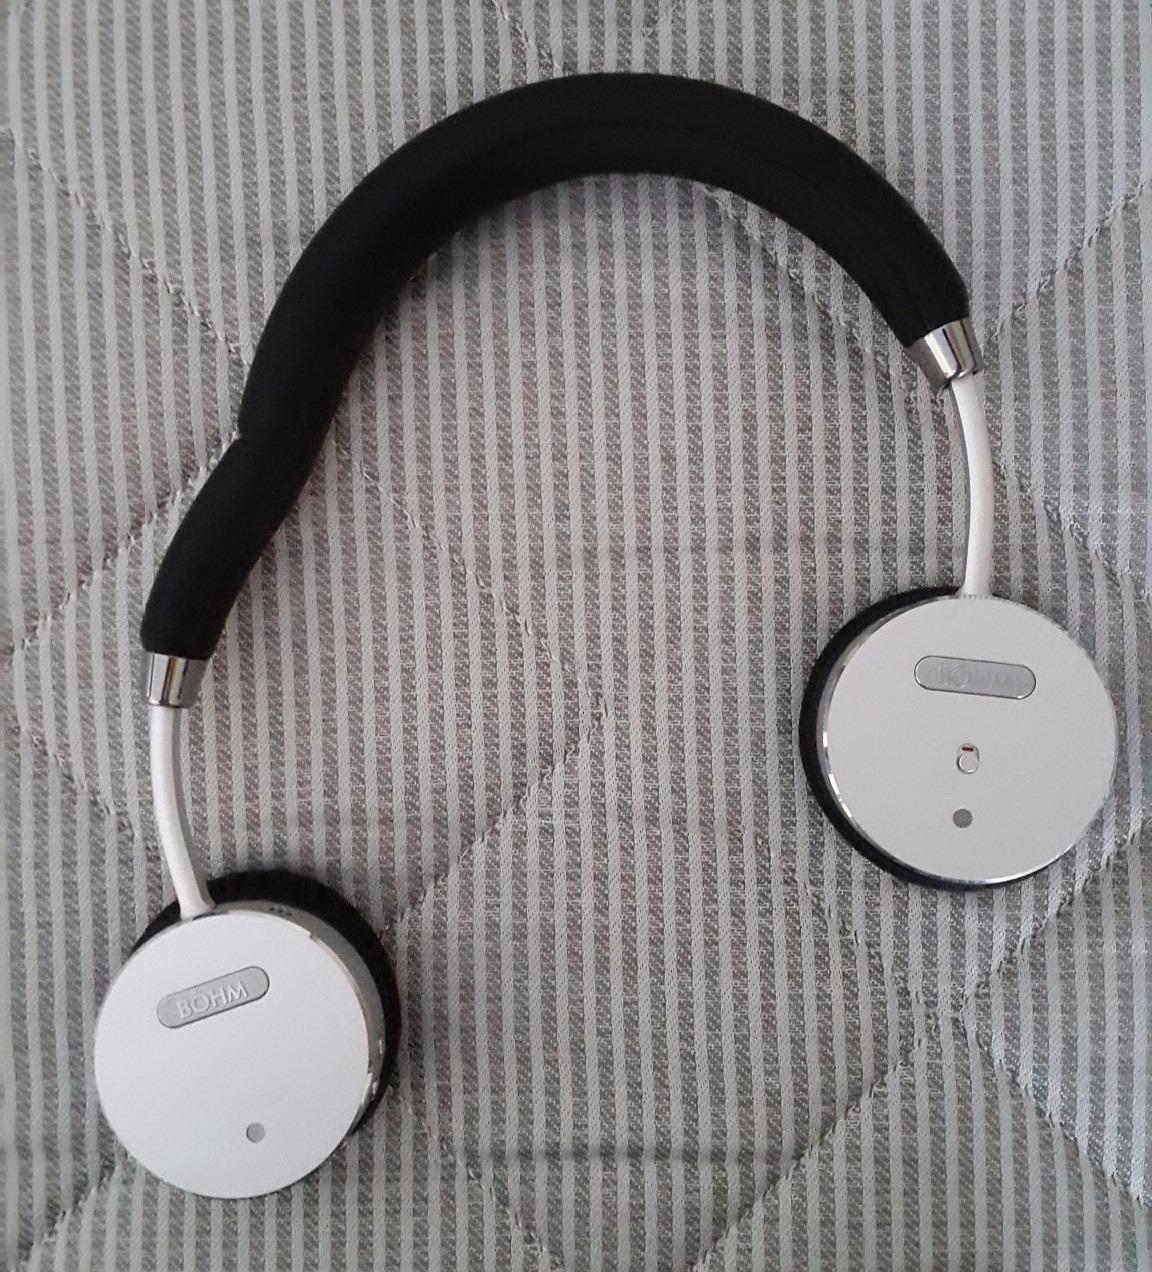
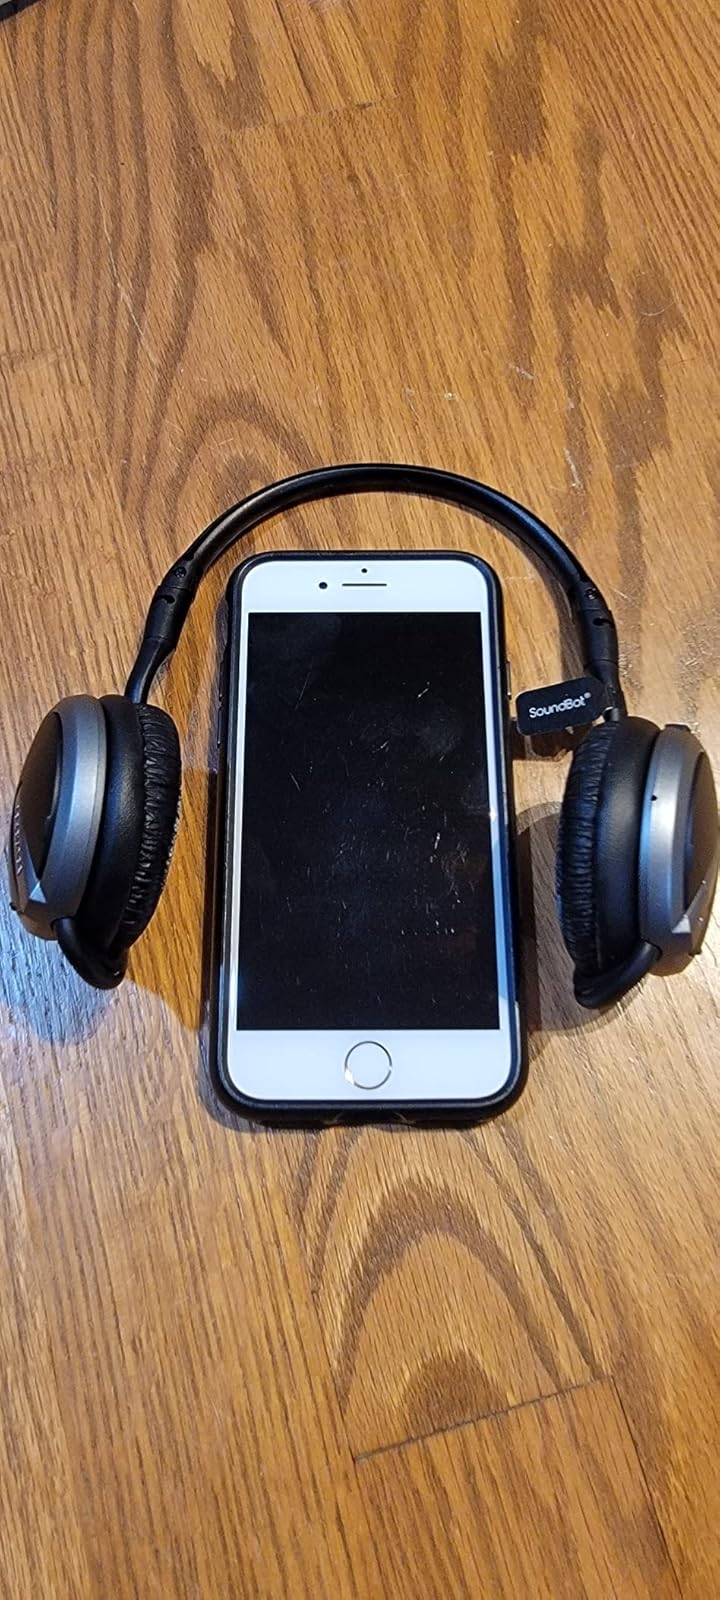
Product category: headphones
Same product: no